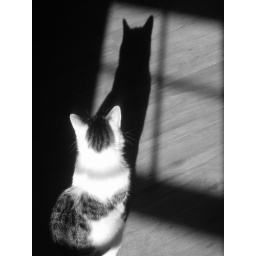
cat in the kitchen by the window